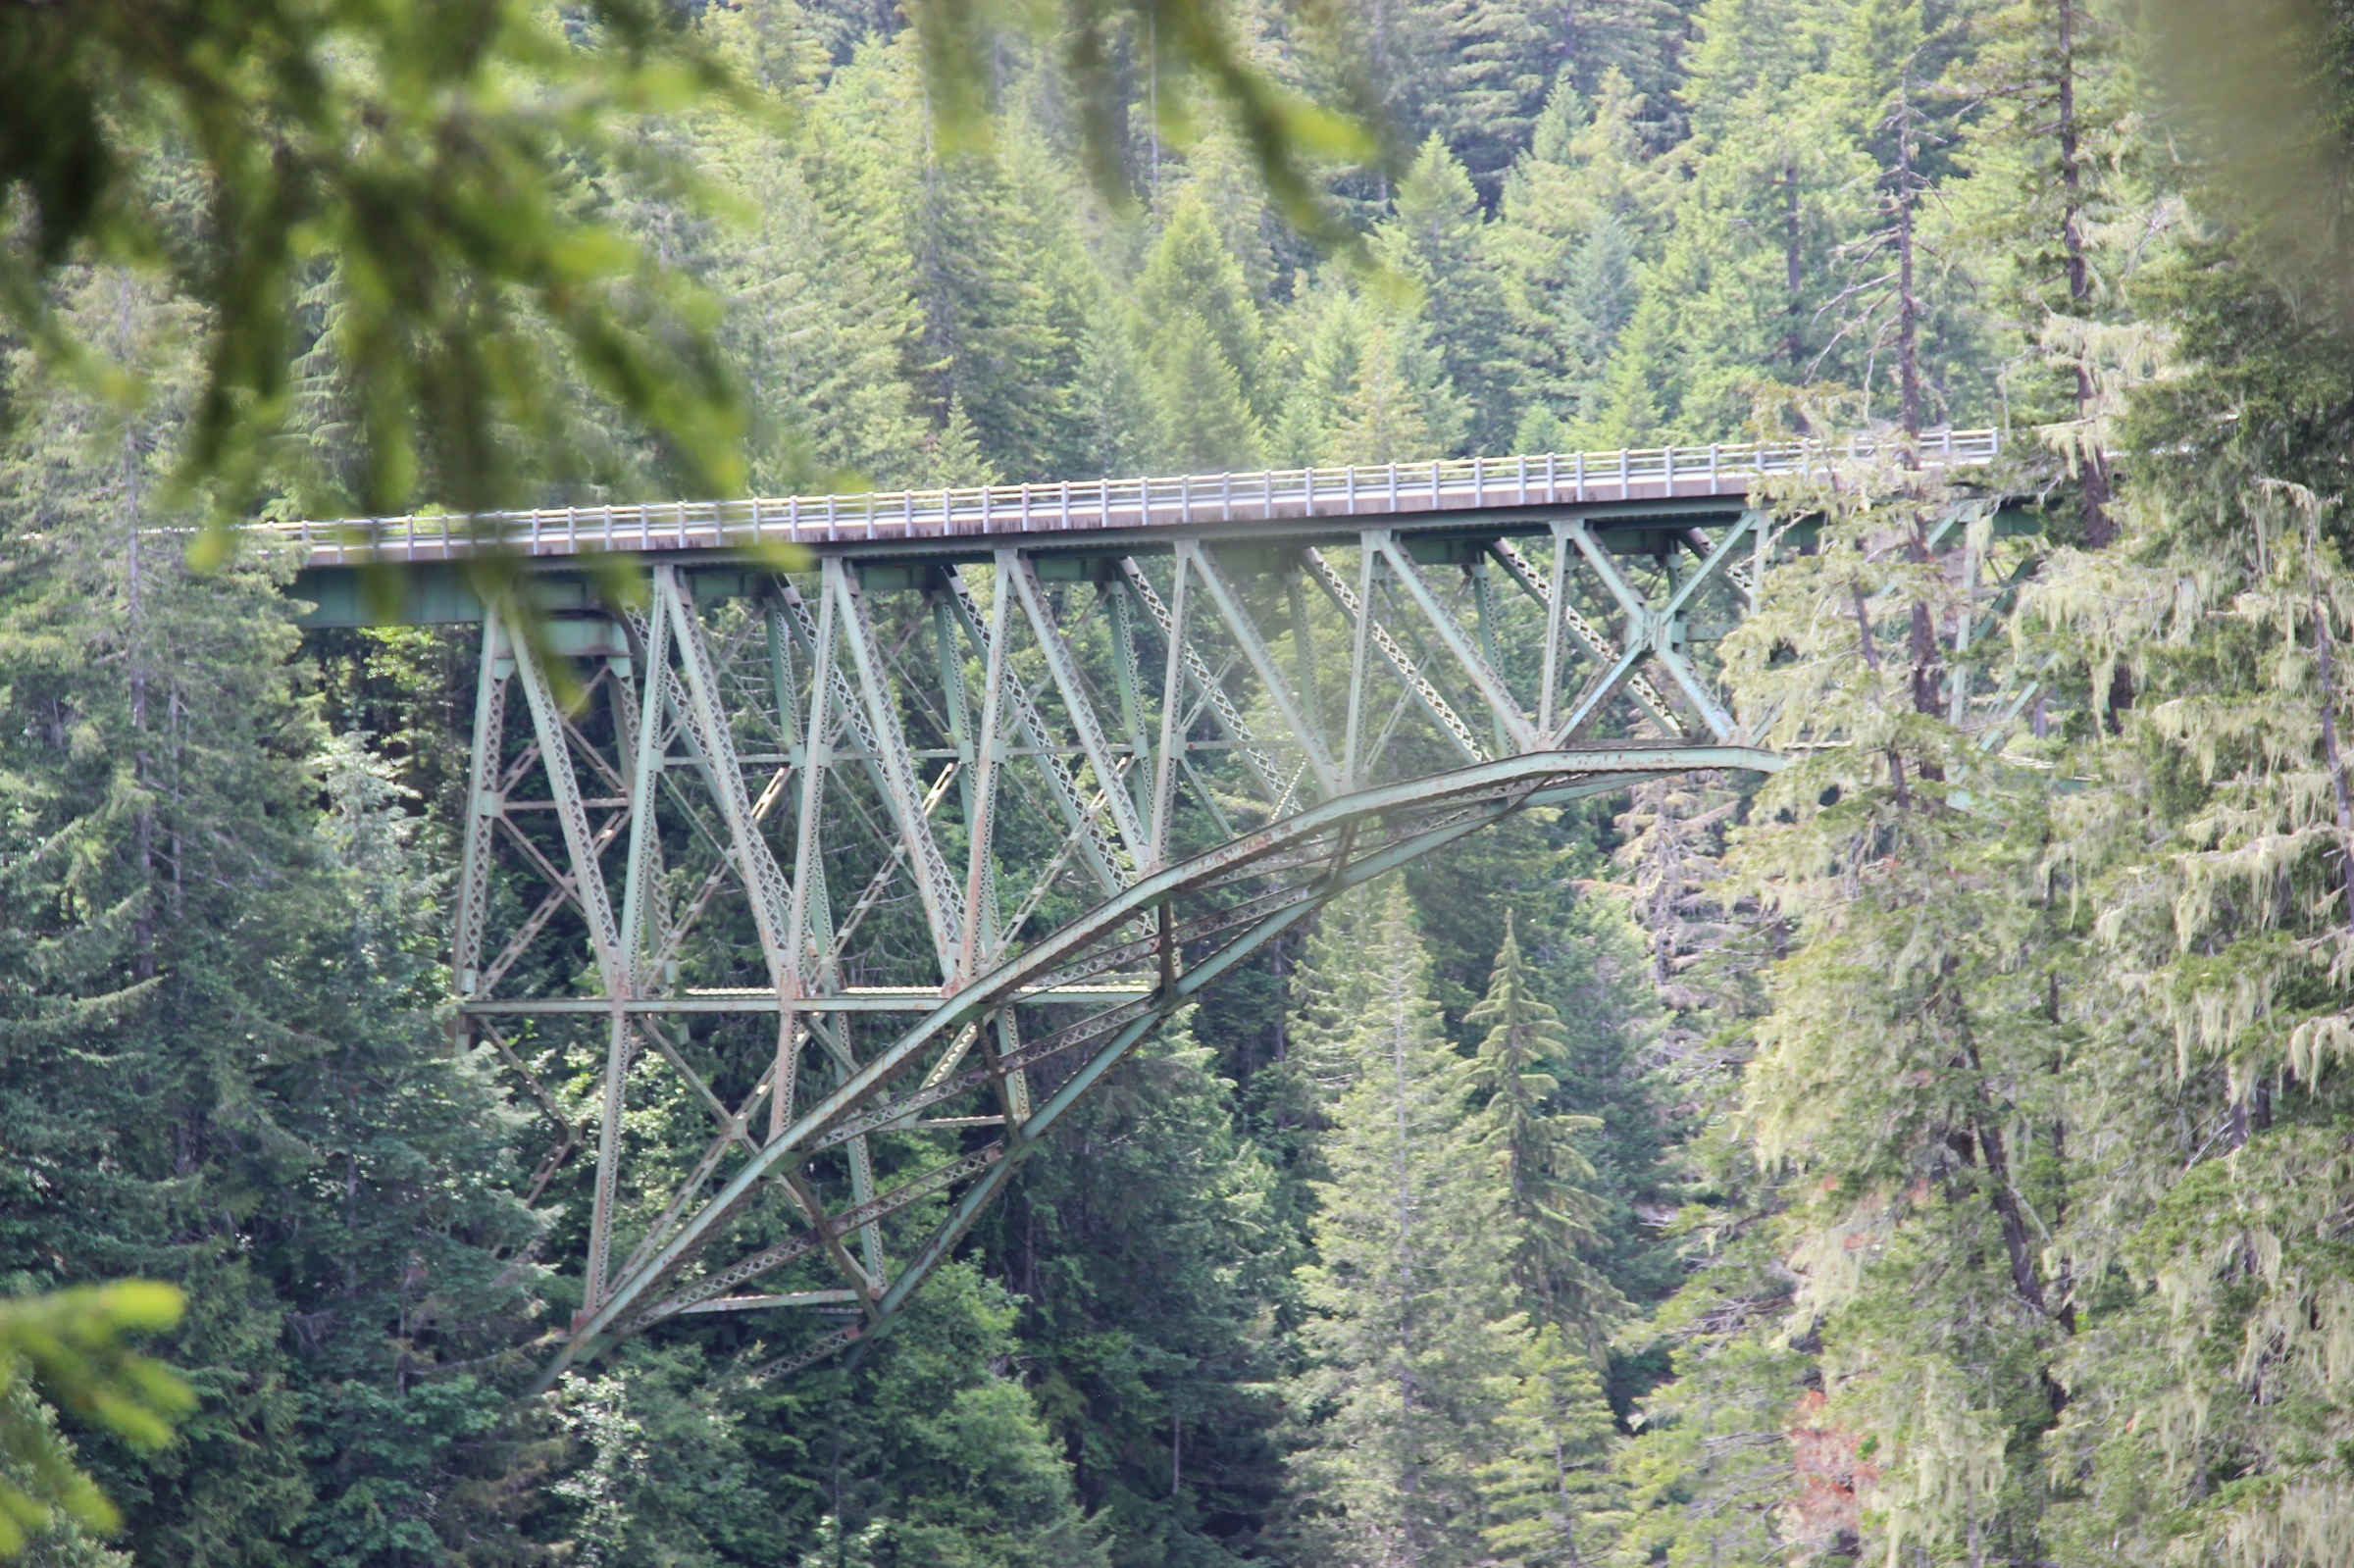
landscape, forest, architecture, track, bridge, highway, suspension bridge, arch, scenery, usa, gorge, canyon, washington, trees, steel arch bridge, mountains, rope bridge, viaduct, span, truss, rolling stock, nonbuilding structure, canopy walkway, high steel bridge, skokomish river, olympic national forest